Georgetown East Main Street Residential District

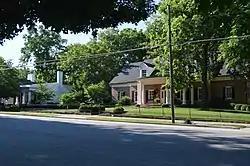

The Georgetown East Main Street Residential District is a historic district located in Georgetown, Kentucky. The area was added to the U.S. National Register of Historic Places in 1978. It included 41 contributing buildings.